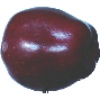
Label: Apple Red Delicious 1